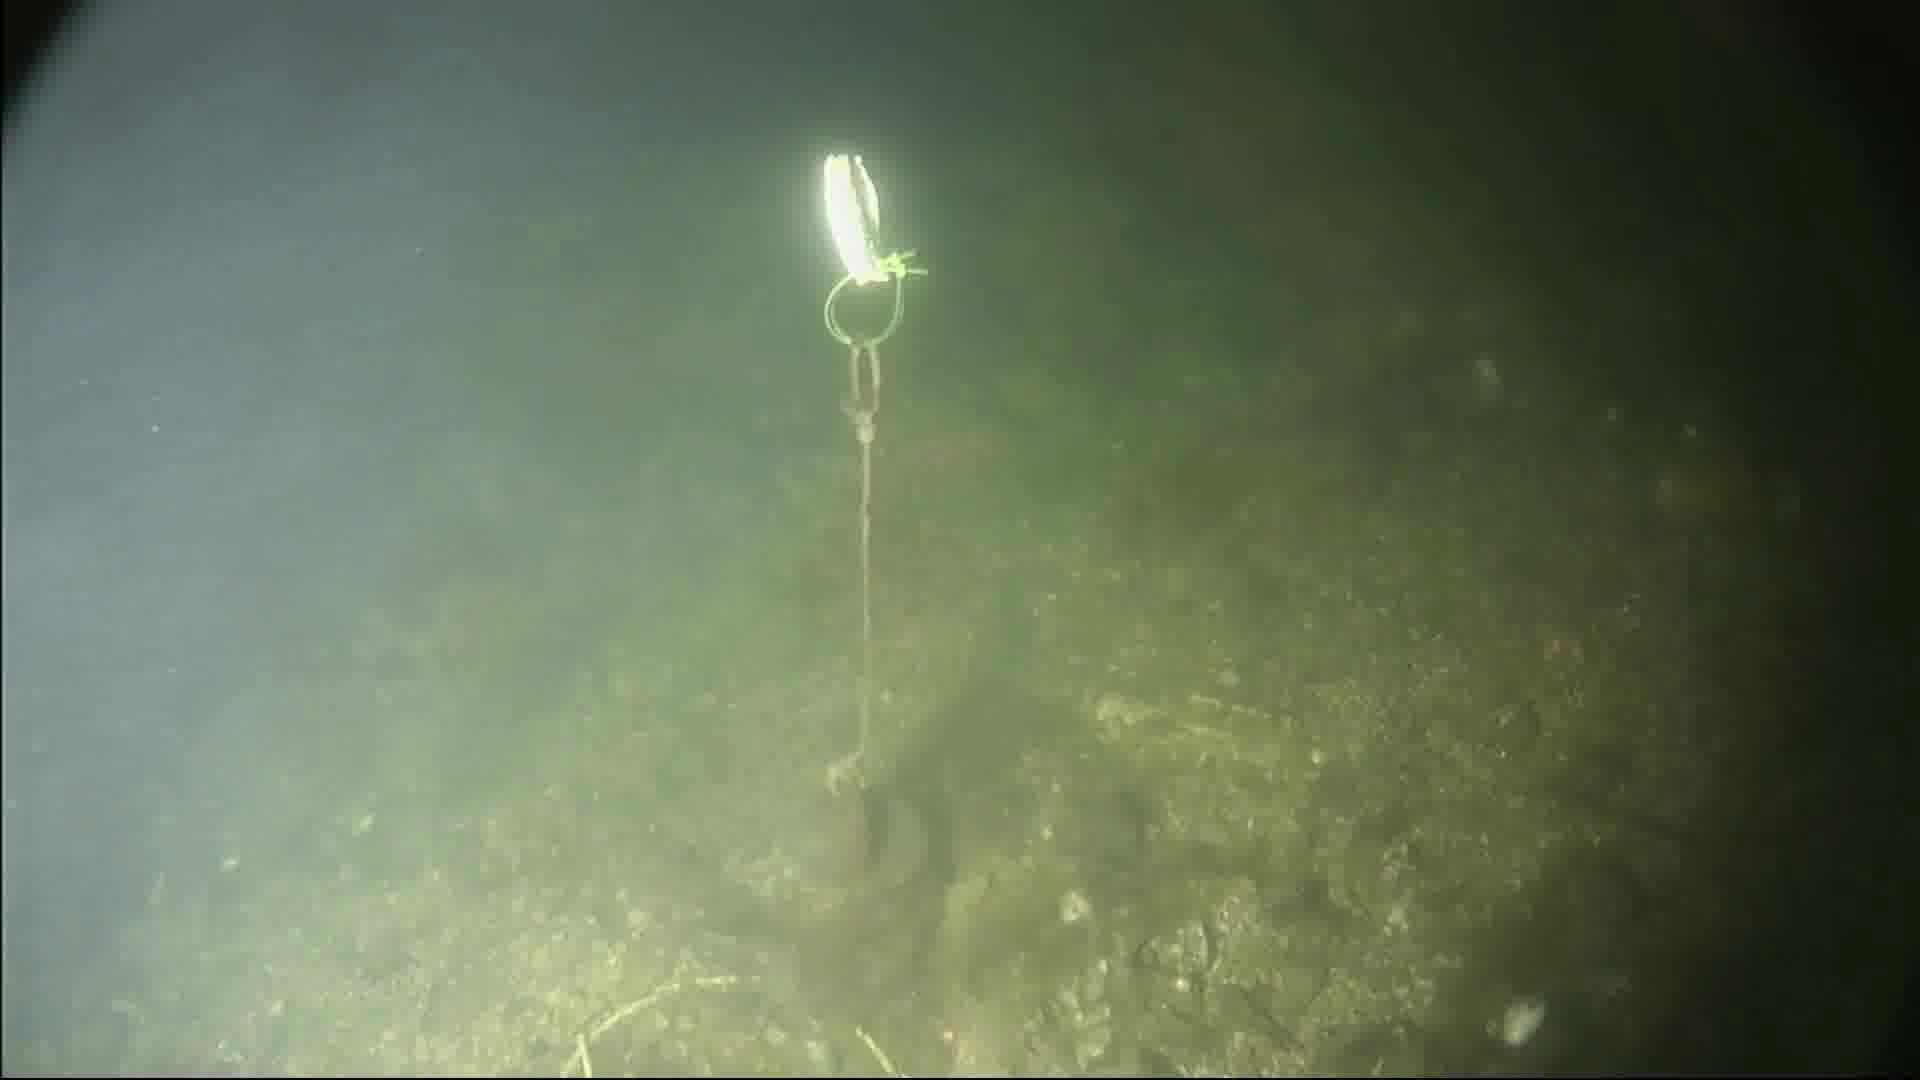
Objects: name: crab